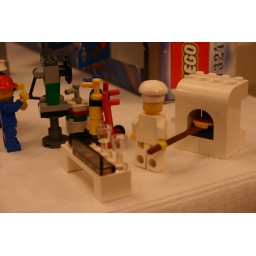
The pizza is in the oven - &amp;quot;smells a wunderfulo&amp;quot; burbles Pietro. Ollie meanwhile pushes some levers on the LOFTEM.